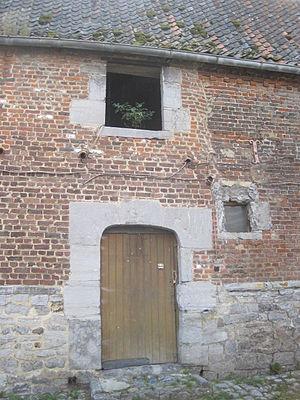
Ferme de la Grosse Tour This is a photo of a monument in Wallonia, number: 61010-CLT-0005-01
La ferme de la Grosse Tour, appelée aussi ferme de la Tour, ou encore Grande Cense à Burdinne, est une ferme-château datant des XVIᵉ, XVIIᵉ, et XVIIIᵉ siècle située dans le village de Burdinne dans la Province de Liège en Belgique.